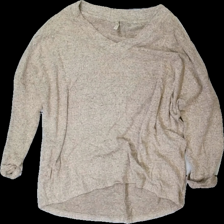
View: front
Type: Sweater
Category: Ladies
Brand: Soya/Soyaconcept
Colors: Beige
Material: 81% viscose, 19% polyester
Cut: Regular, V-collar
Size: M
Season: All
Price range: 50-100
Recommended usage: Reuse